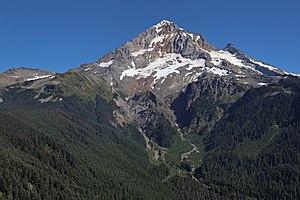
Les stratovolcans listés ci-dessous sont actifs ou l'ont été pendant l'Holocène. Le Global Volcanism Program de la Smithsonian Institution en dénombre plus de 700.